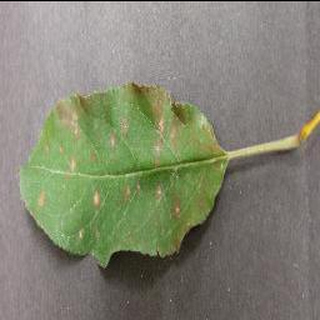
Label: apple_cedar_apple_rust